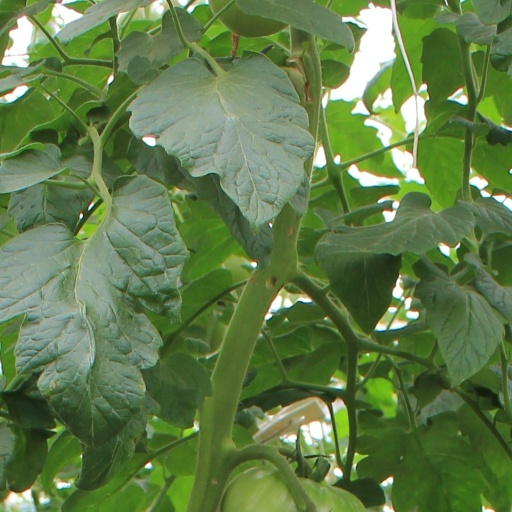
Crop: tomato